Mosuo

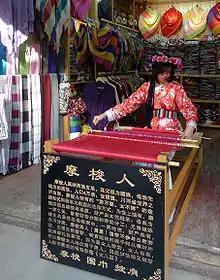
Mosuo girl weaver in Old town Lijiang

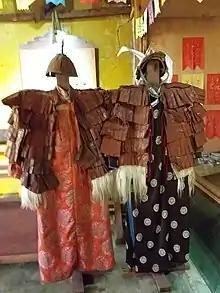
Clothes of religious ceremonies of Moso, photo taken at Moso's Folk museum.

The Mosuo (also spelled Moso, Mosso or Musuo), often incorrectly referred to as the Naxi, are an ethnic group living in China's Yunnan and Sichuan Provinces. Consisting of a population of approximately 50,000, many of them live in the Yongning region, around Lugu Lake, in Labai, in Muli, and in Yanyuan.